Scotland in the early modern period

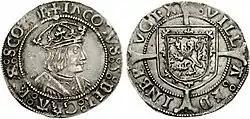
Groat of James V, showing him wearing an imperial closed crown

Unlike in England, where kinship was predominately cognatic (derived through both males and females), in Scotland kinship was agnatic, with members of a group sharing a (sometimes fictional) common ancestor. Women retained their original surname at marriage and marriages were intended to create friendship between kin groups, rather than a new bond of kinship. In the Borders this was often reflected in a common surname. A shared surname has been seen as a "test of kinship", proving large bodies of kin who could call on each other's support. At the beginning of the period this could help intensify the idea of the feud, which was usually carried out as a form of revenge for a kinsman and for which a large bodies of kin could be counted on to support rival sides, although conflict between members of kin groups also occurred. From the reign of James VI systems of judicial law were enforced and by the early eighteenth century the feud had been suppressed. In the Borders the leadership of the heads of the great surnames was largely replaced by the authority of landholding lairds in the seventeenth century.